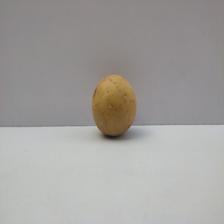
Size: Medium